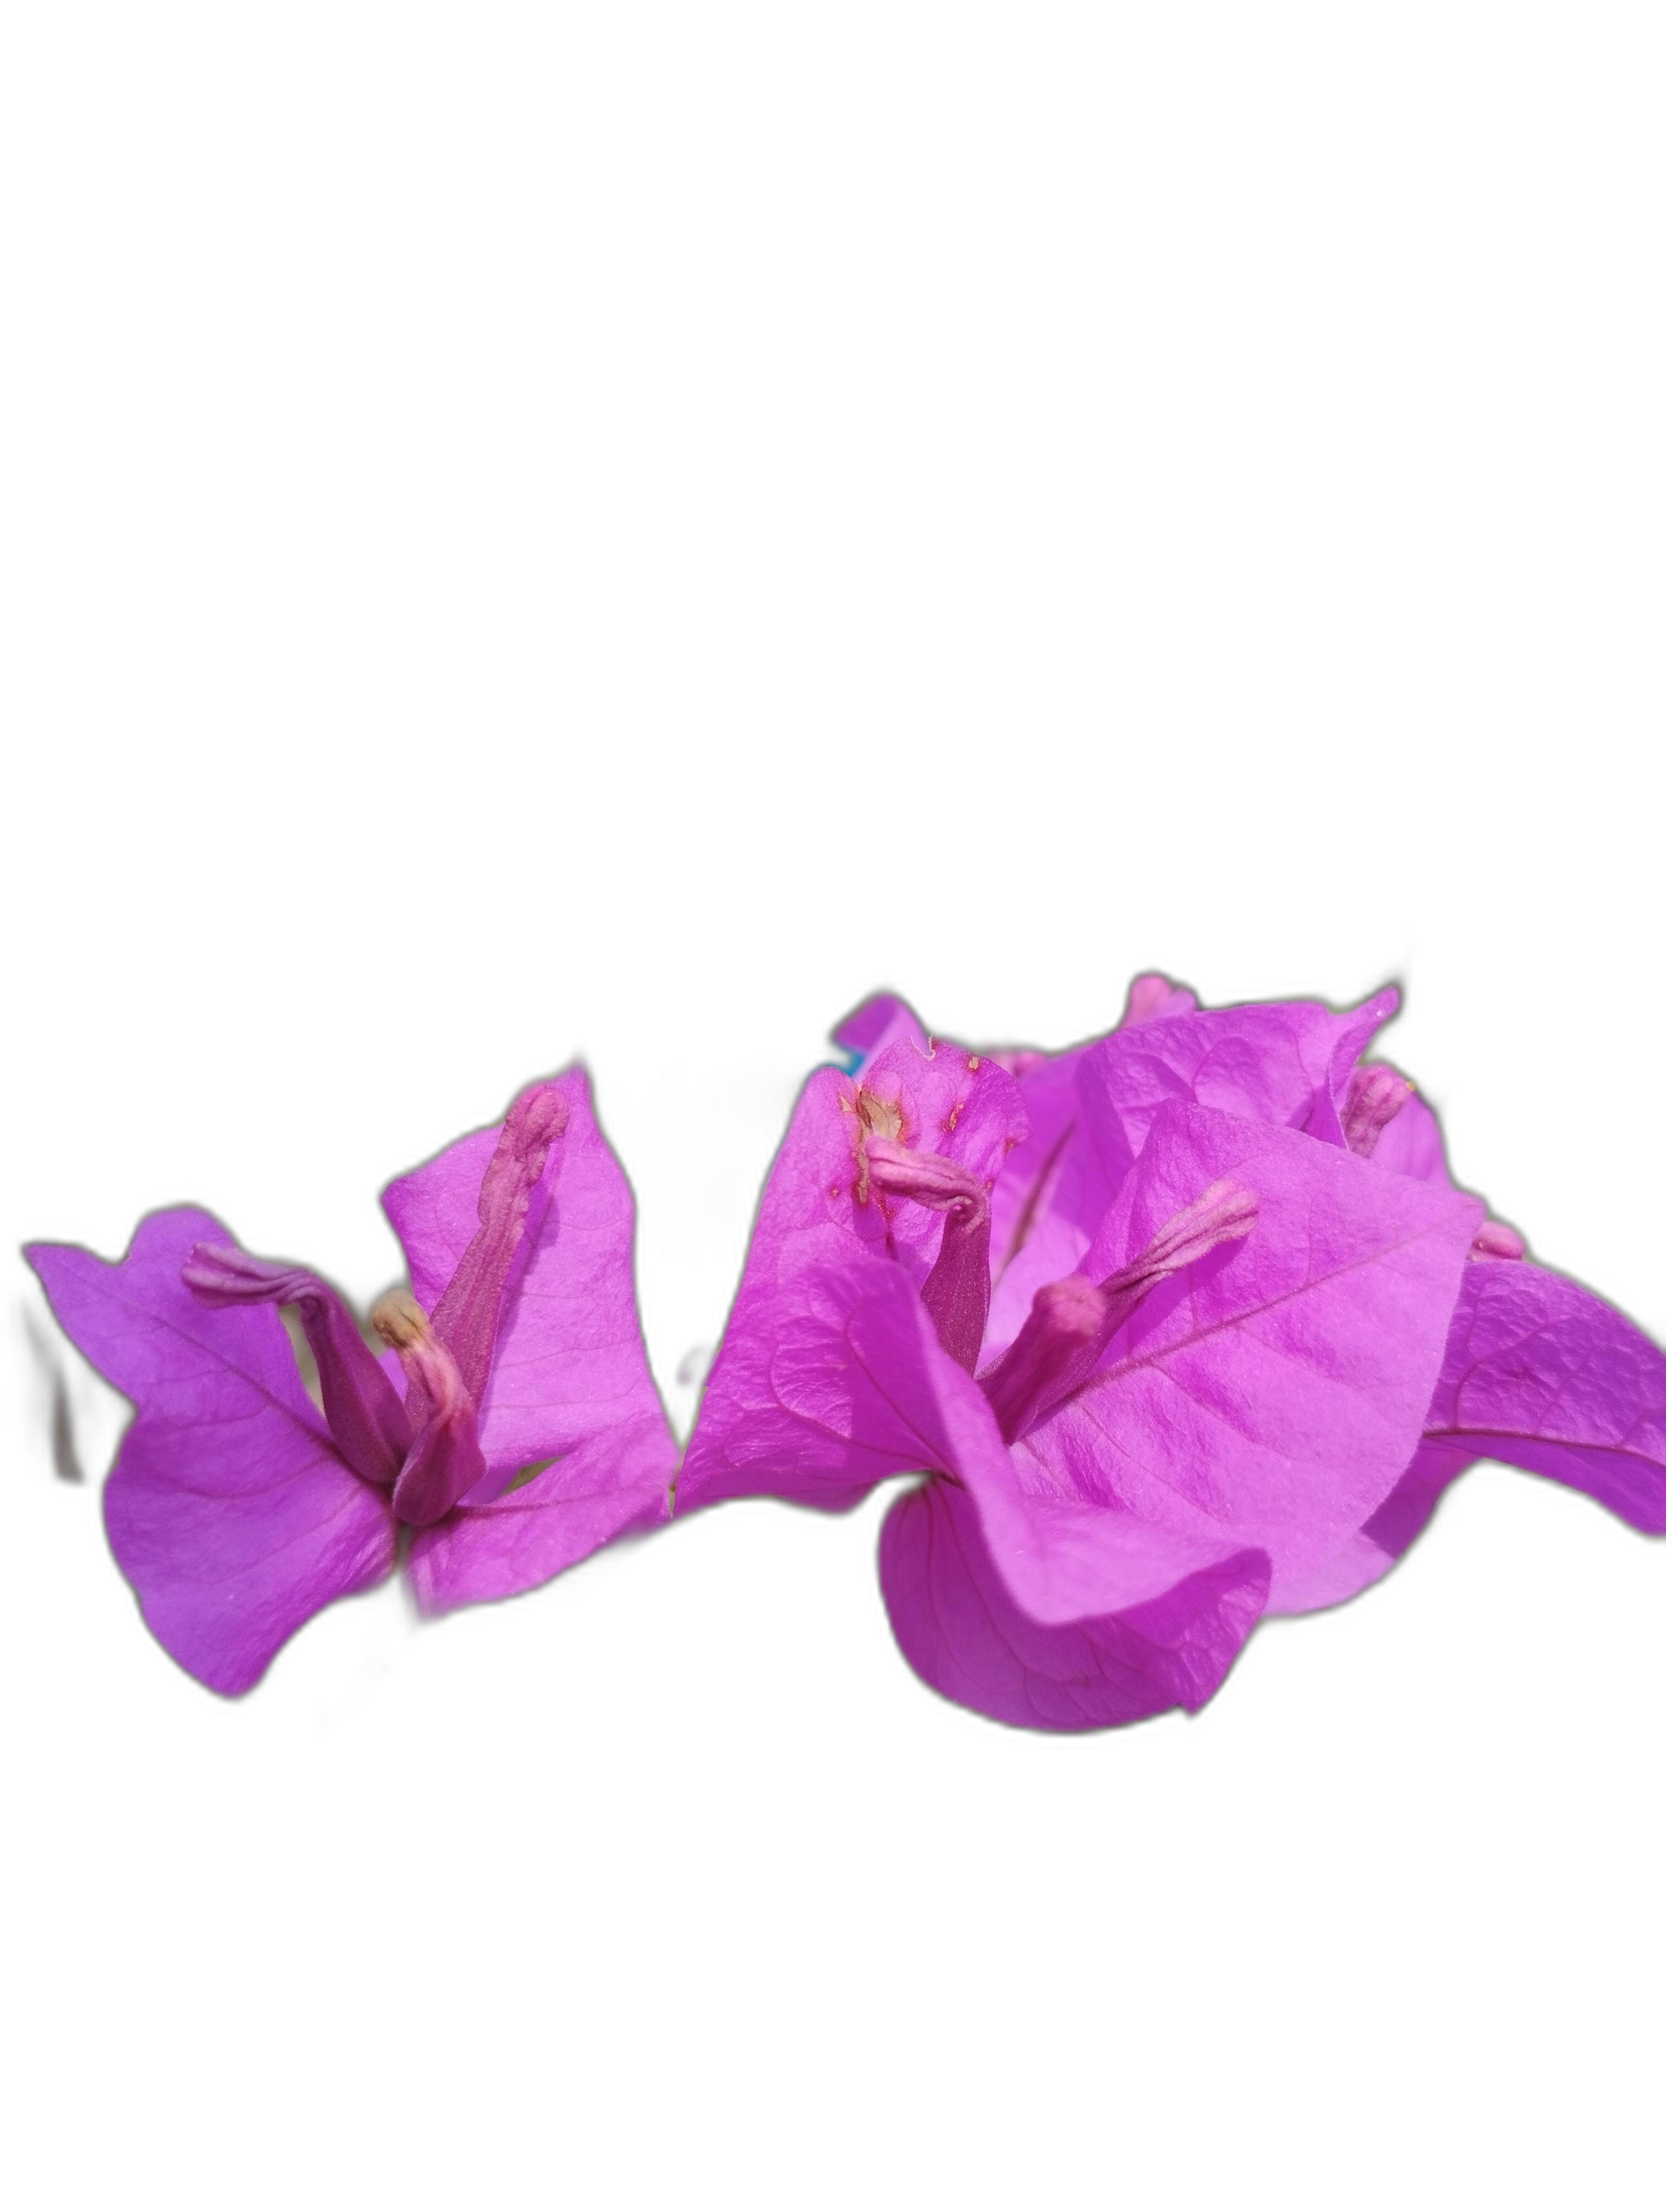
Label: Bougainvillea